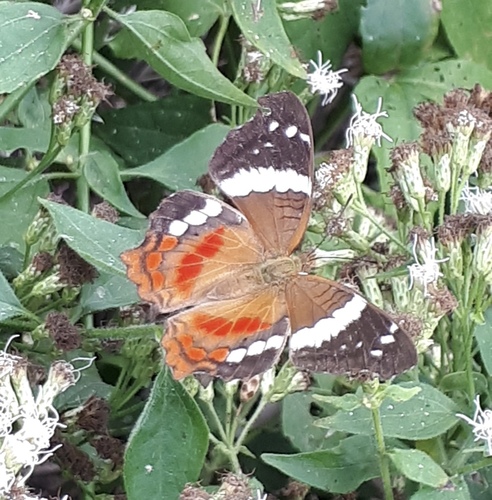
Scientific name: Anartia fatima
Common name: Banded peacock
Family: Nymphalidae
Order: Lepidoptera
Pollinator type: Primary pollinator
Habitat: Open areas and gardens
Geographic range: South America
Conservation status: Least Concern